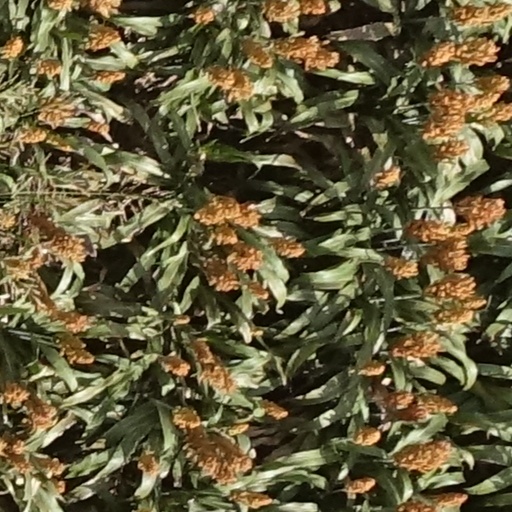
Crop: sorghum